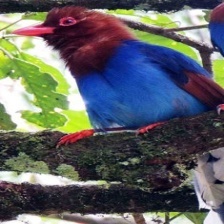
Species: SRI LANKA BLUE MAGPIE
Scientific name: UROCISSA ORNATA
ImageNet parent category: magpie